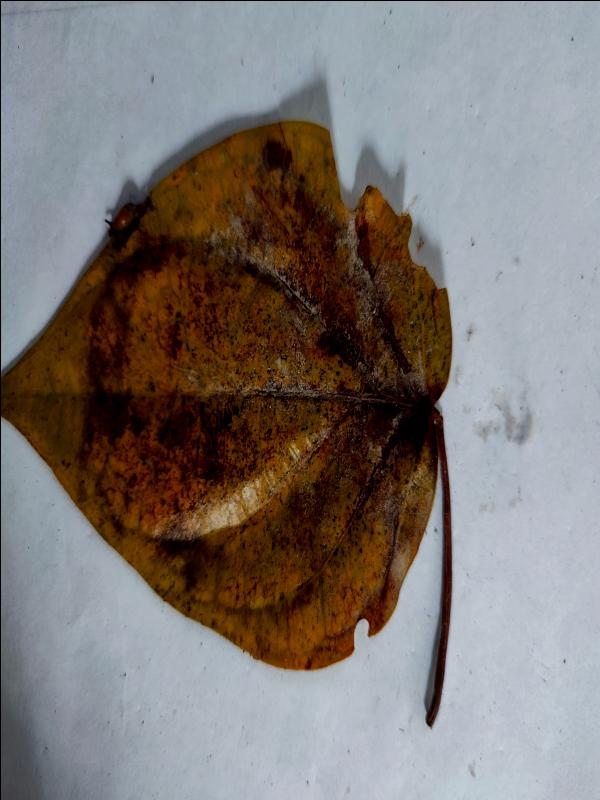
Label: Dried_Leaf